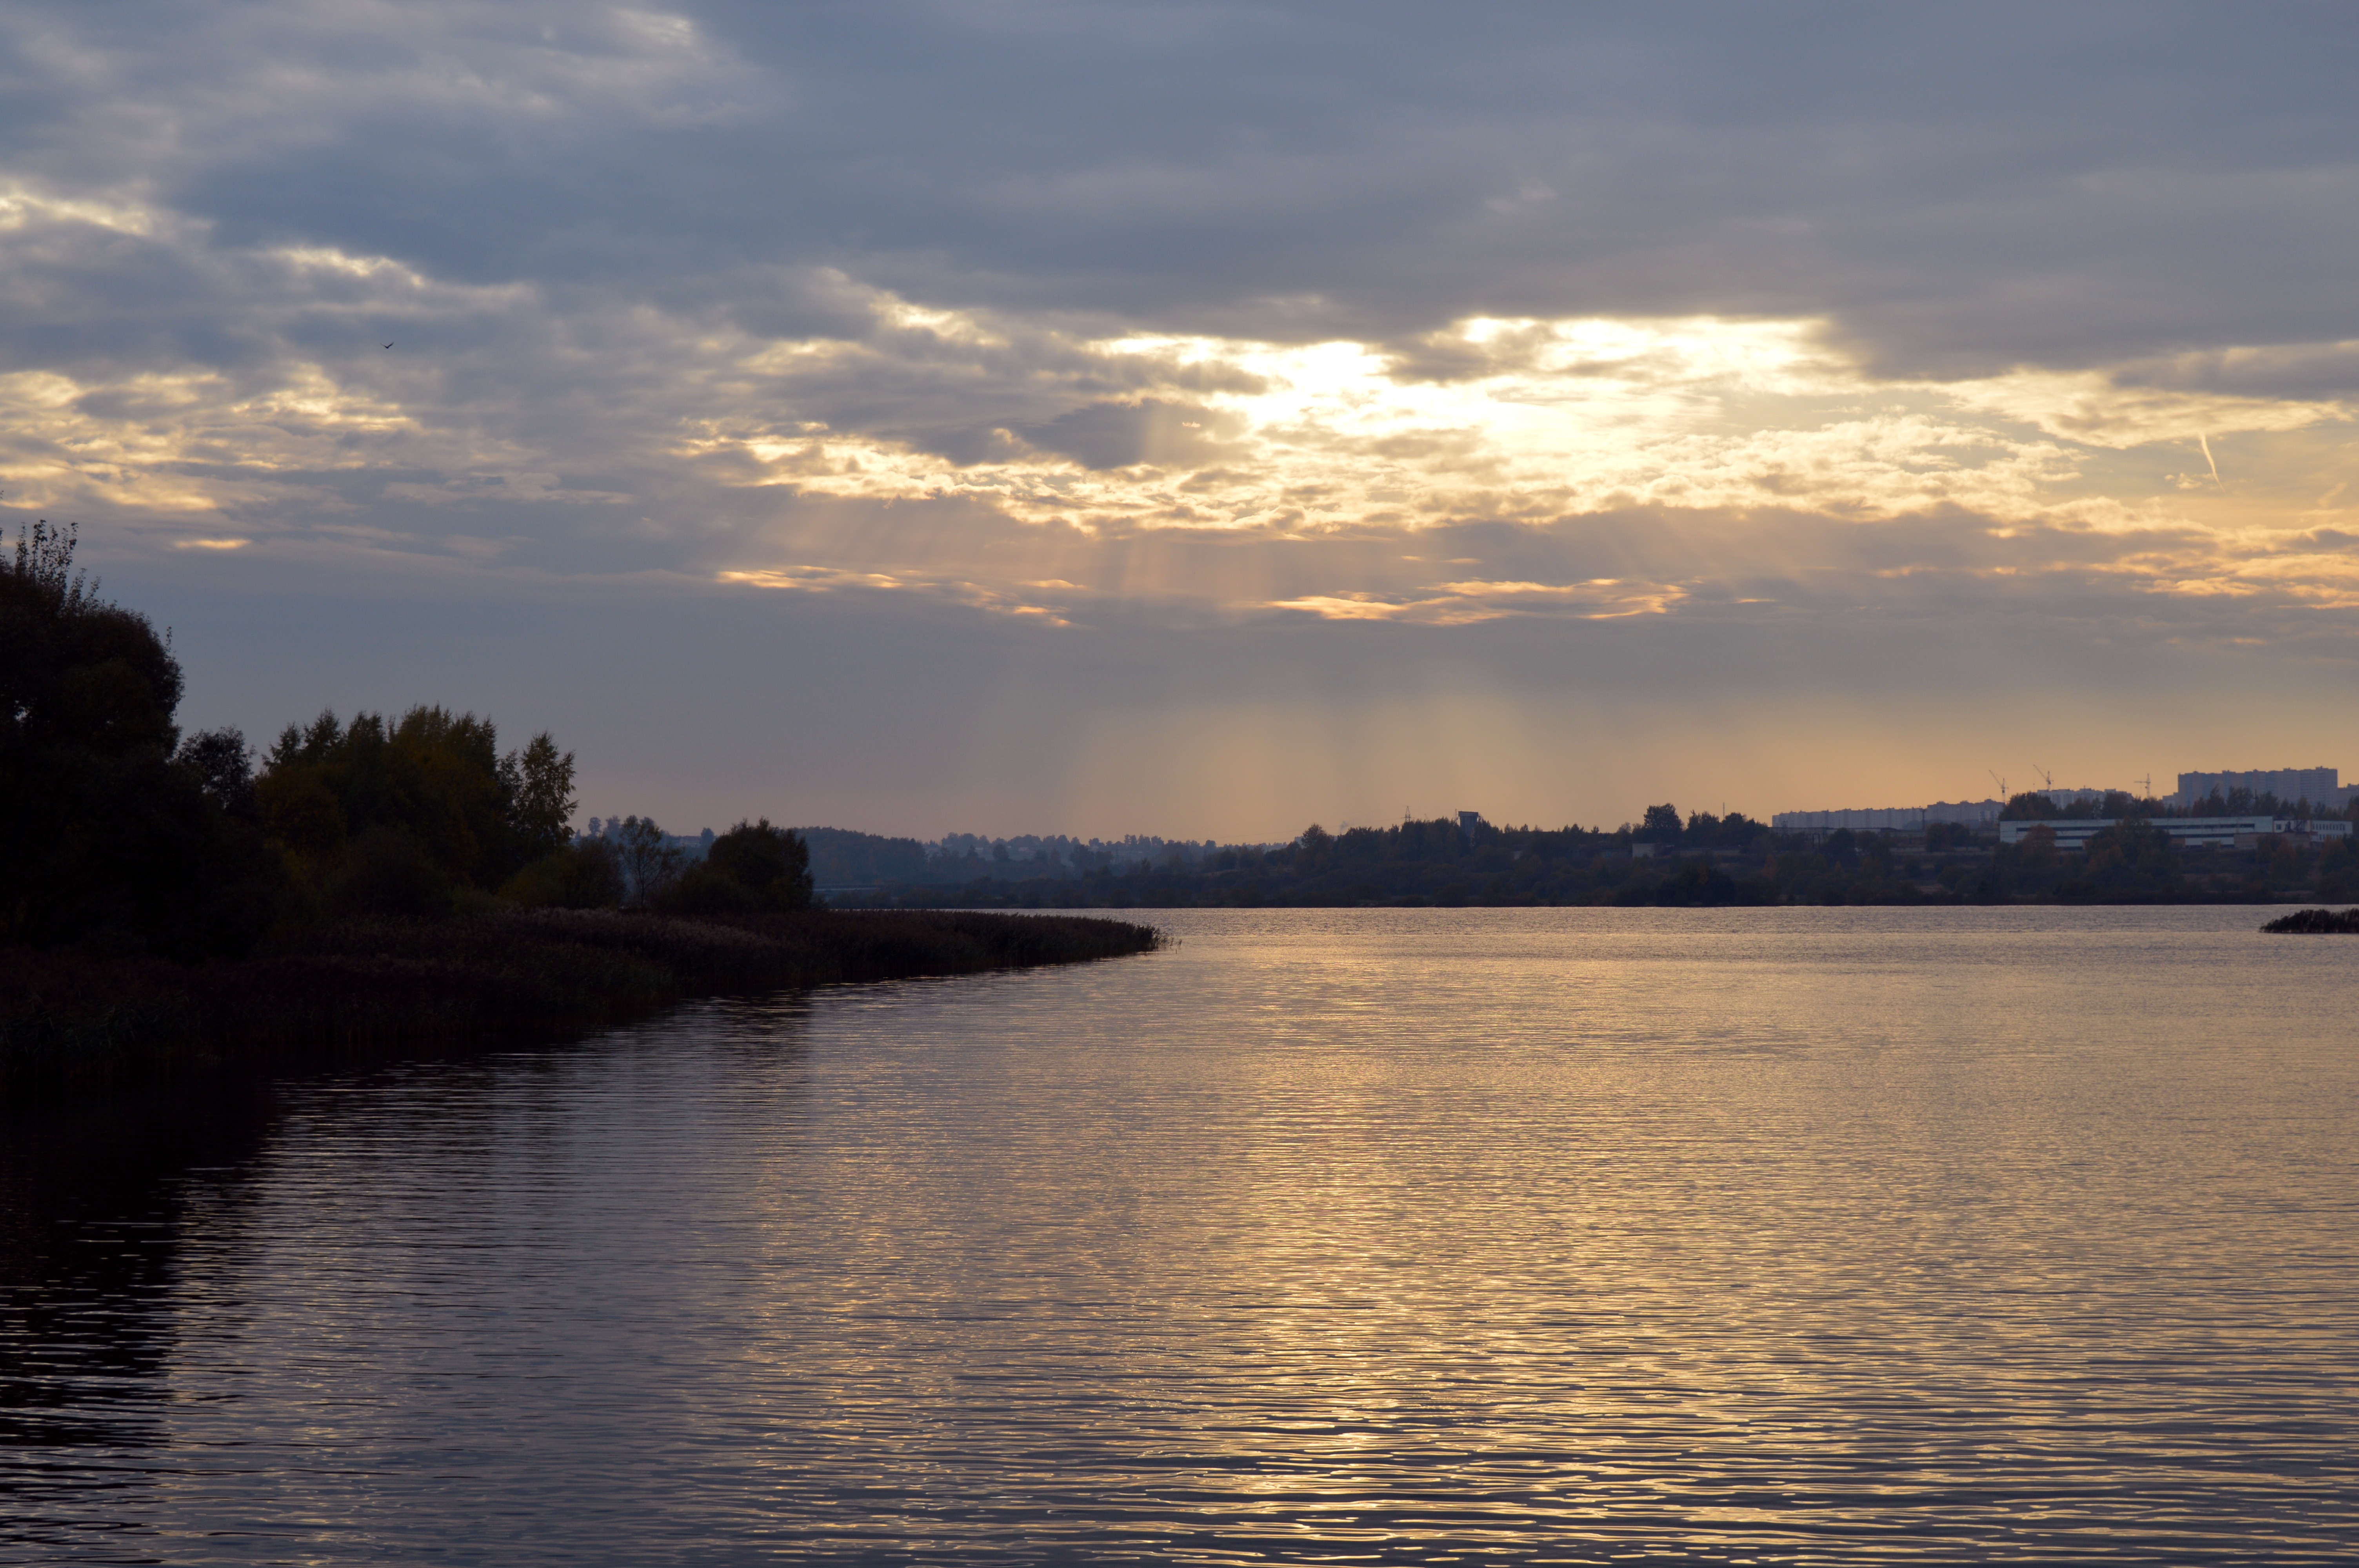
landscape, sea, coast, water, nature, horizon, cloud, sky, sun, sunrise, sunset, night, morning, shore, lake, dawn, river, summer, vacation, ripple, dusk, evening, reflection, peaceful, bay, reservoir, silence, body of water, clouds, loch, the glare, atmospheric phenomenon, pokoj